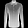
Label: Shirt